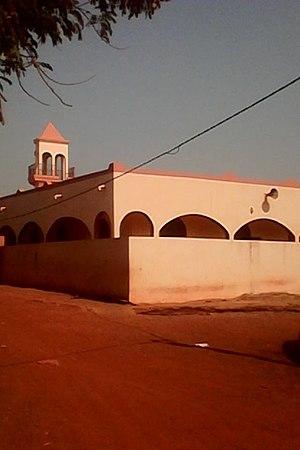
Grande Mosquée de Diabarou
Diabarou est un village situé dans la commune rurale de Dabia dans le cercle de Kéniéba dans la région de Kayes au Mali